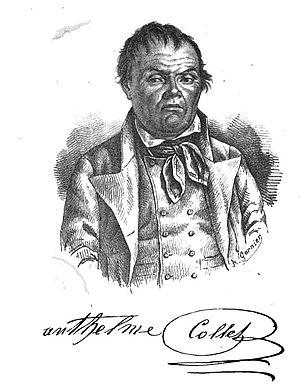
Anthelme Collet.
Anthelme Collet, né le 10 avril 1785, à Belley, mort le 9 novembre 1840 à l'hôpital de la Marine à Rochefort, était un célèbre escroc qui fut un des modèles d’Honoré de Balzac pour son personnage de Vautrin, et peut-être d’Honoré Daumier pour ses dessins de Robert Macaire.
Le Bugey, société scientifique, historique et littéraire est une société savante créée à Belley en 1908 par le comte Marc de Seyssel-Cressieu et le chanoine Joseph Tournier.